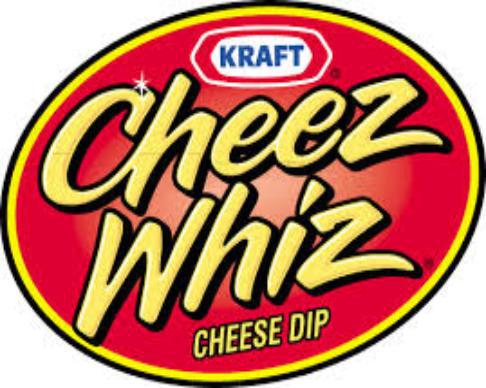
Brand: Cheez Whiz
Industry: Food